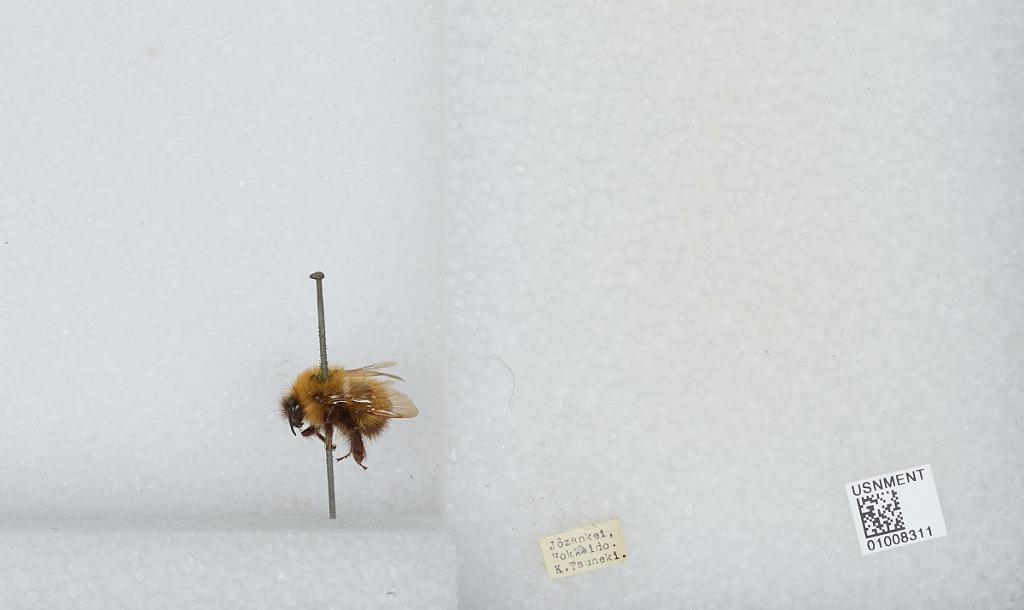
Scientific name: Bombus (Pyrobombus) hypnorum callidus Erichson
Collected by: K. Tsuneki
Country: Japan
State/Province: Hokkaido
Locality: Jozankai